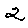
Label: 2